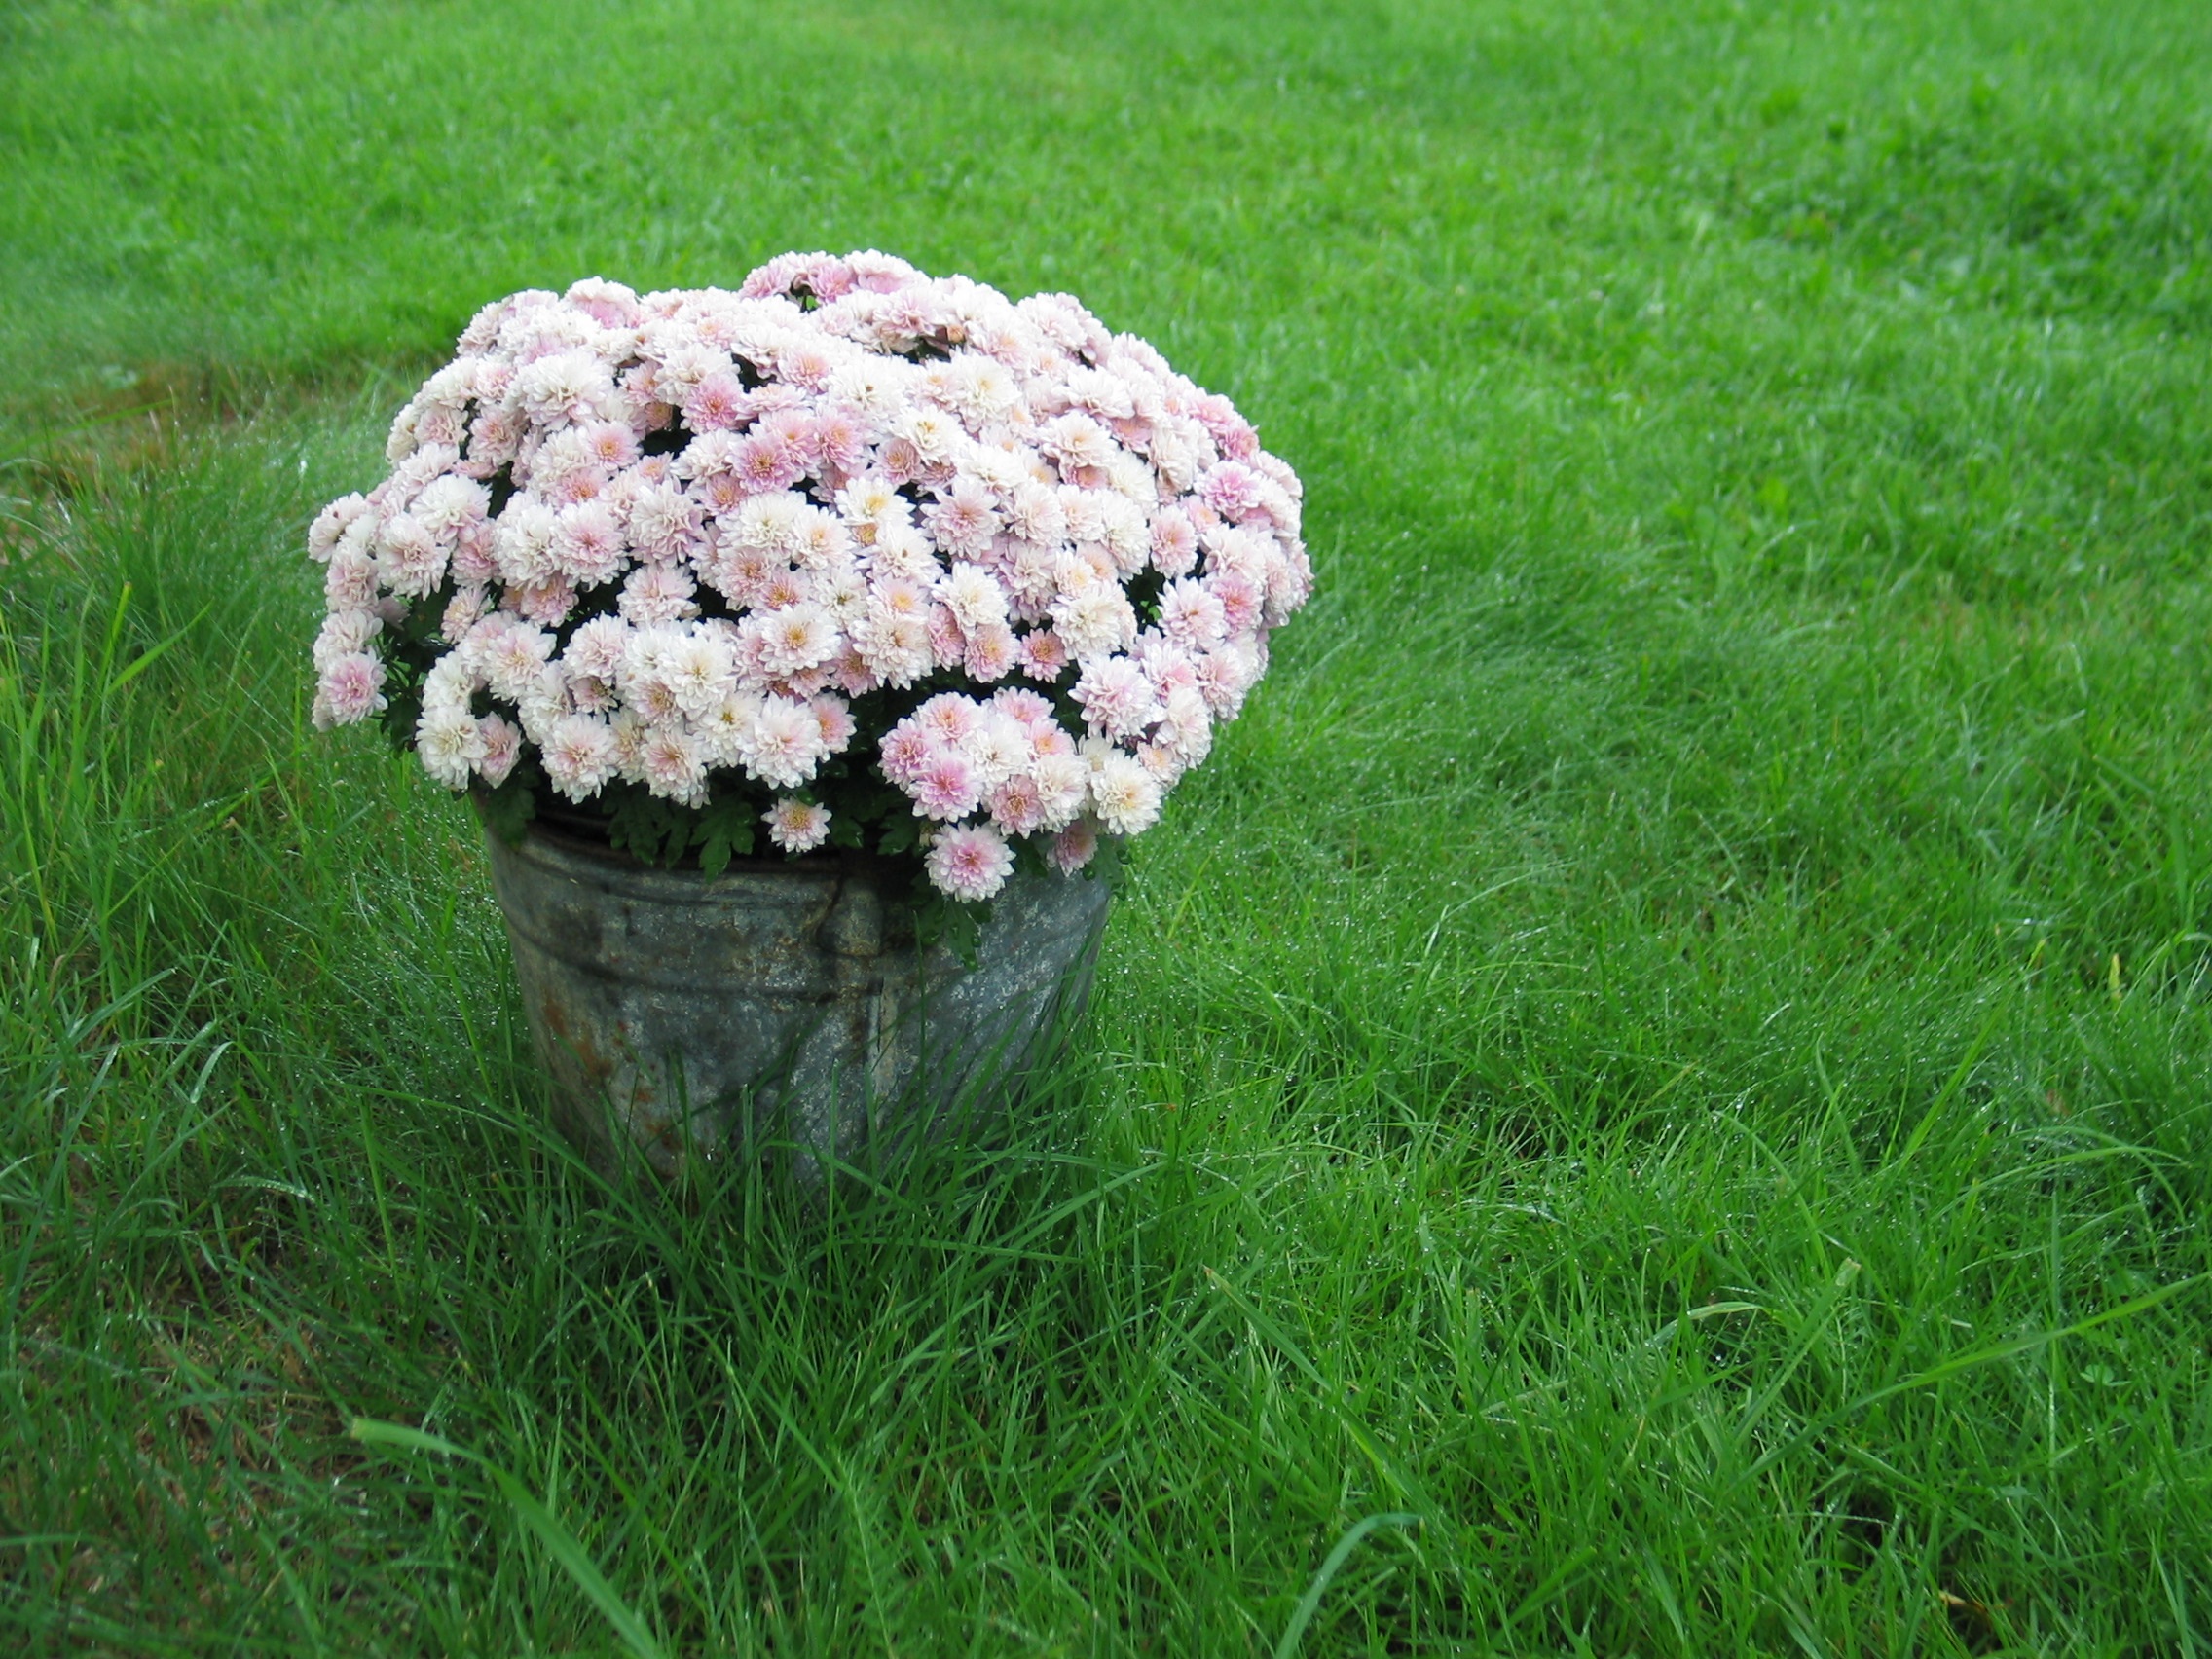
nature, grass, blossom, plant, lawn, meadow, flower, wet, summer, spring, green, soil, blooming, garden, flora, bucket, rainy, background, shrub, rusty, wallpaper, flooring, flowering plant, grass family, land plant, pink chrysanthemums